Abe Mitchell

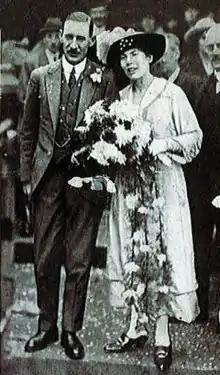
Wedding of Mitchell and Deag

Mitchell married Dora Deag on 27 November 1920 in Tunbridge Wells. He died suddenly in St Albans, England at age 60.